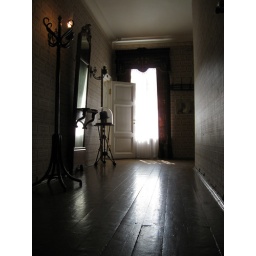
And his bowler hat in a glass case.